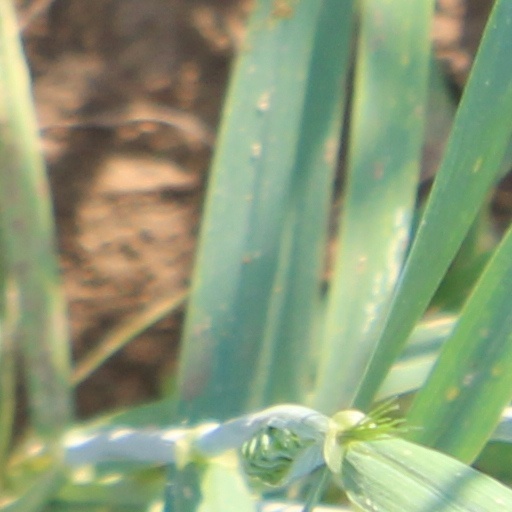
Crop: wheat